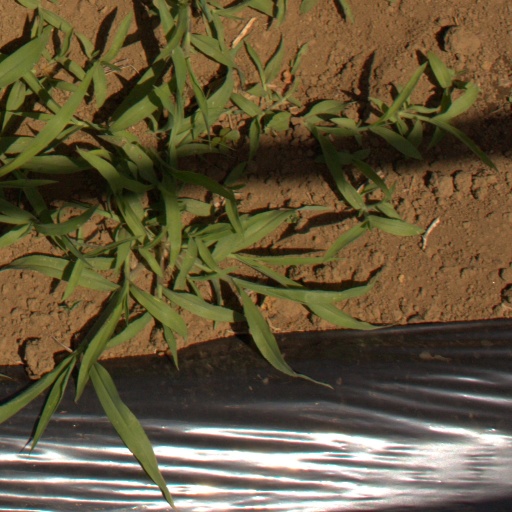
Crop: Jerusalem artichoke